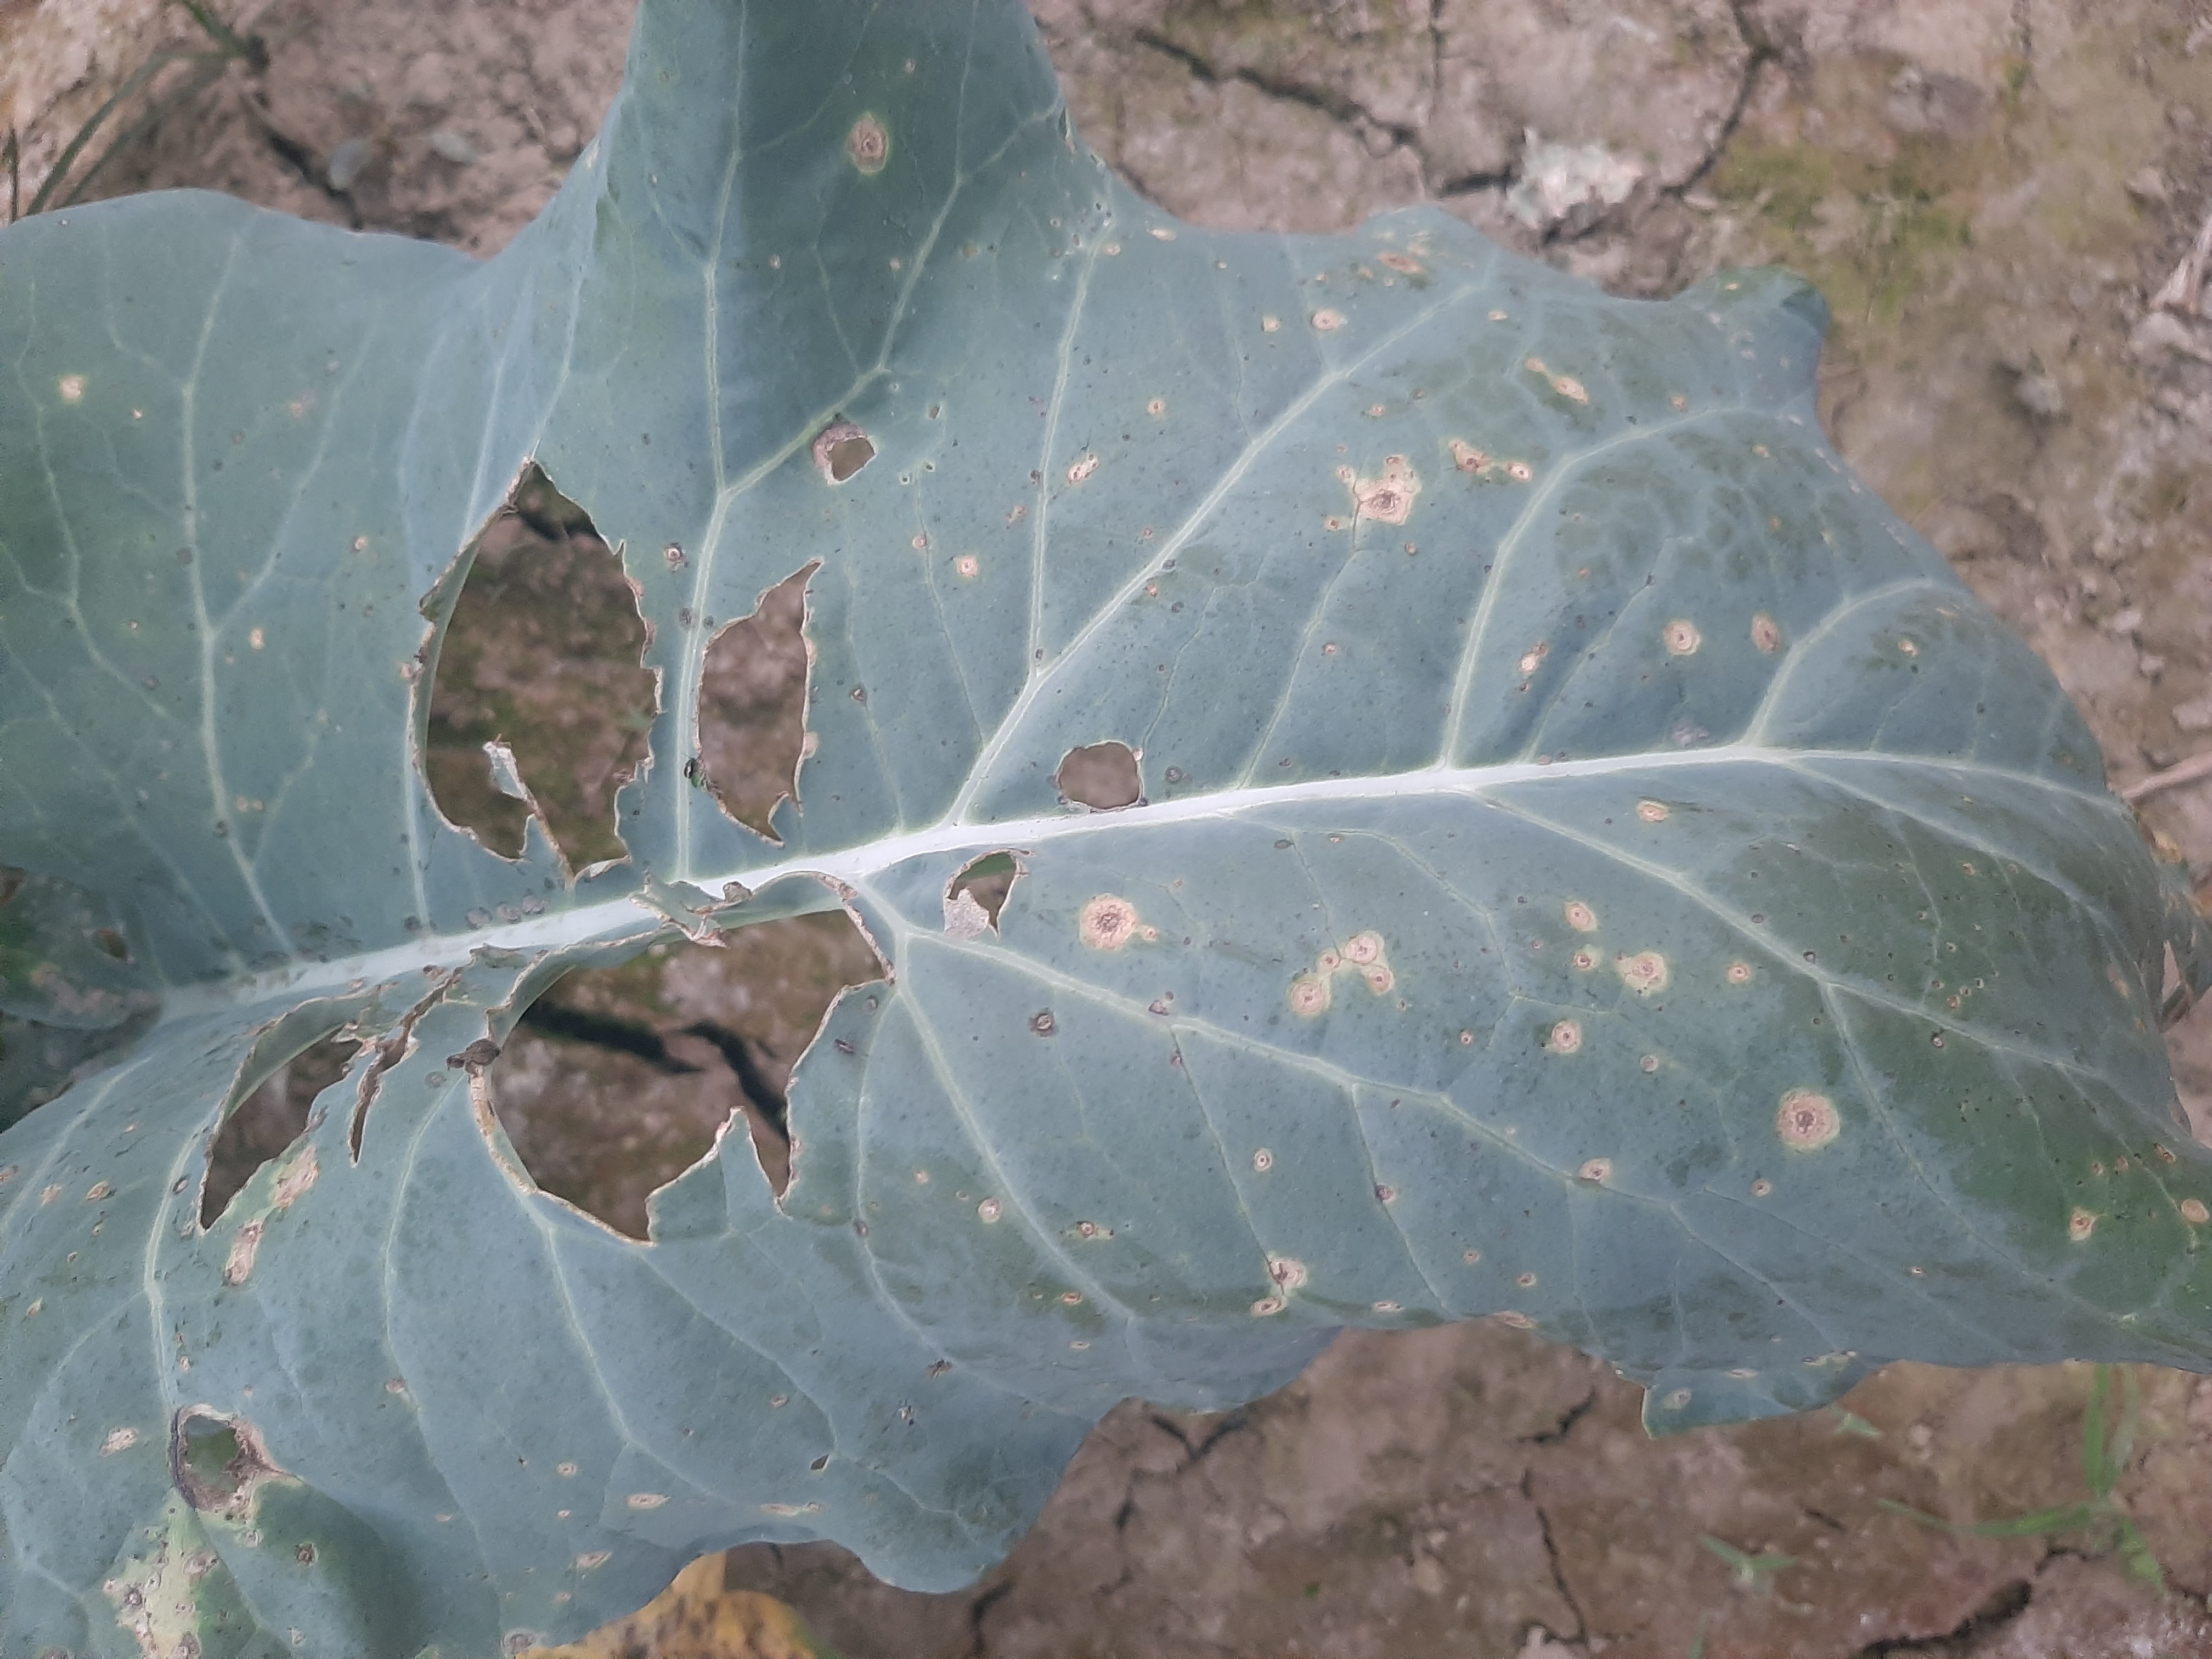
Label: Black Rot